Commissaire de police

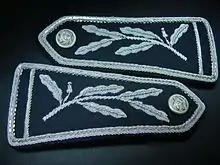
Insignia of a "commissaire principal", which was abolished in 2006

The "commissaires" originated in Paris as the 48 "commissaires enquêteurs-examinateurs" of the Grand Châtelet.